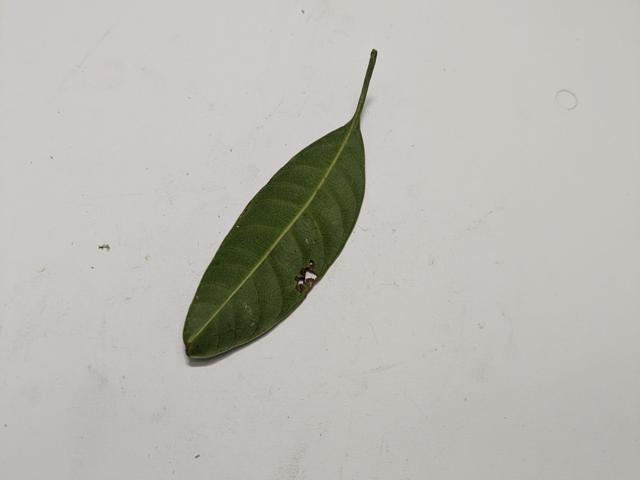
Mango leaf variety: Amrapali